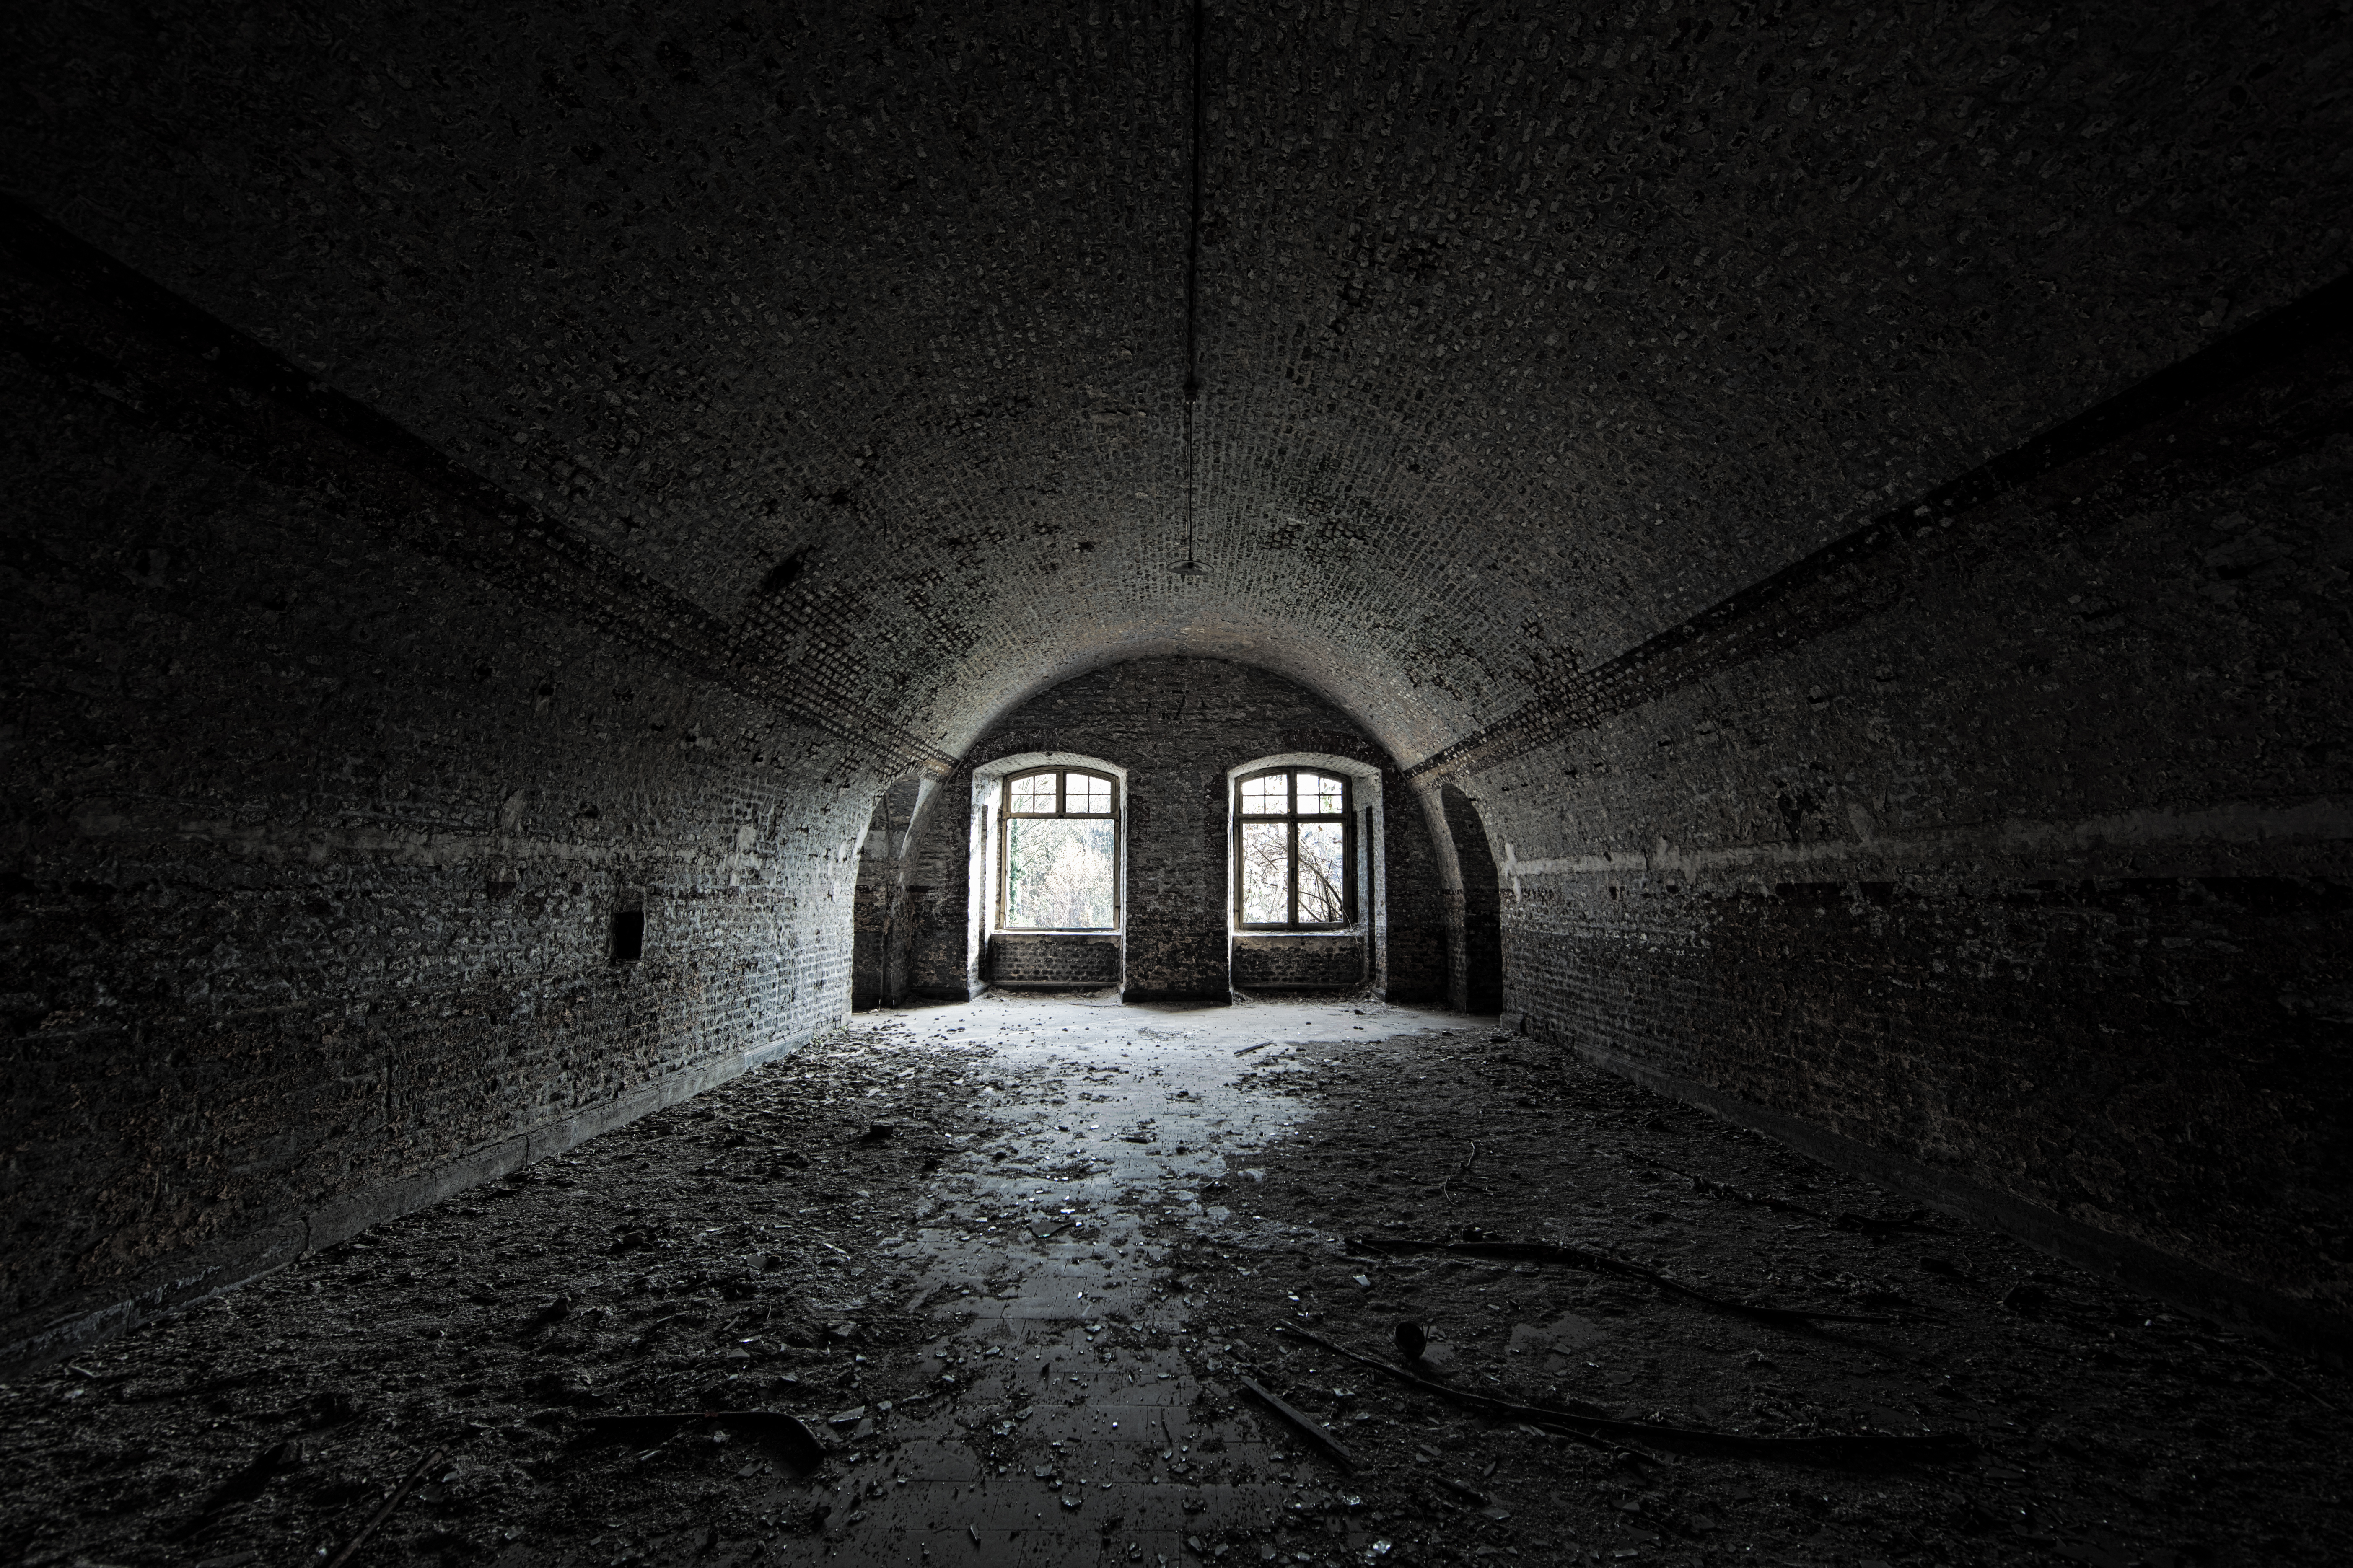
urban, exploration, tunnel, stones, light, black, darkness, white, black and white, monochrome, monochrome photography, arch, architecture, atmosphere, photography, stock photography, sky, room, building, crypt, shadow, style, symmetry, still life photography